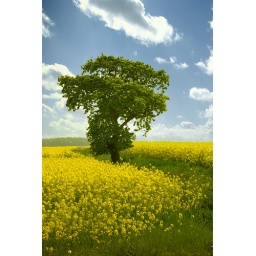
A single tree in a field of yellow, taken in the summer on Portsdown Hill.